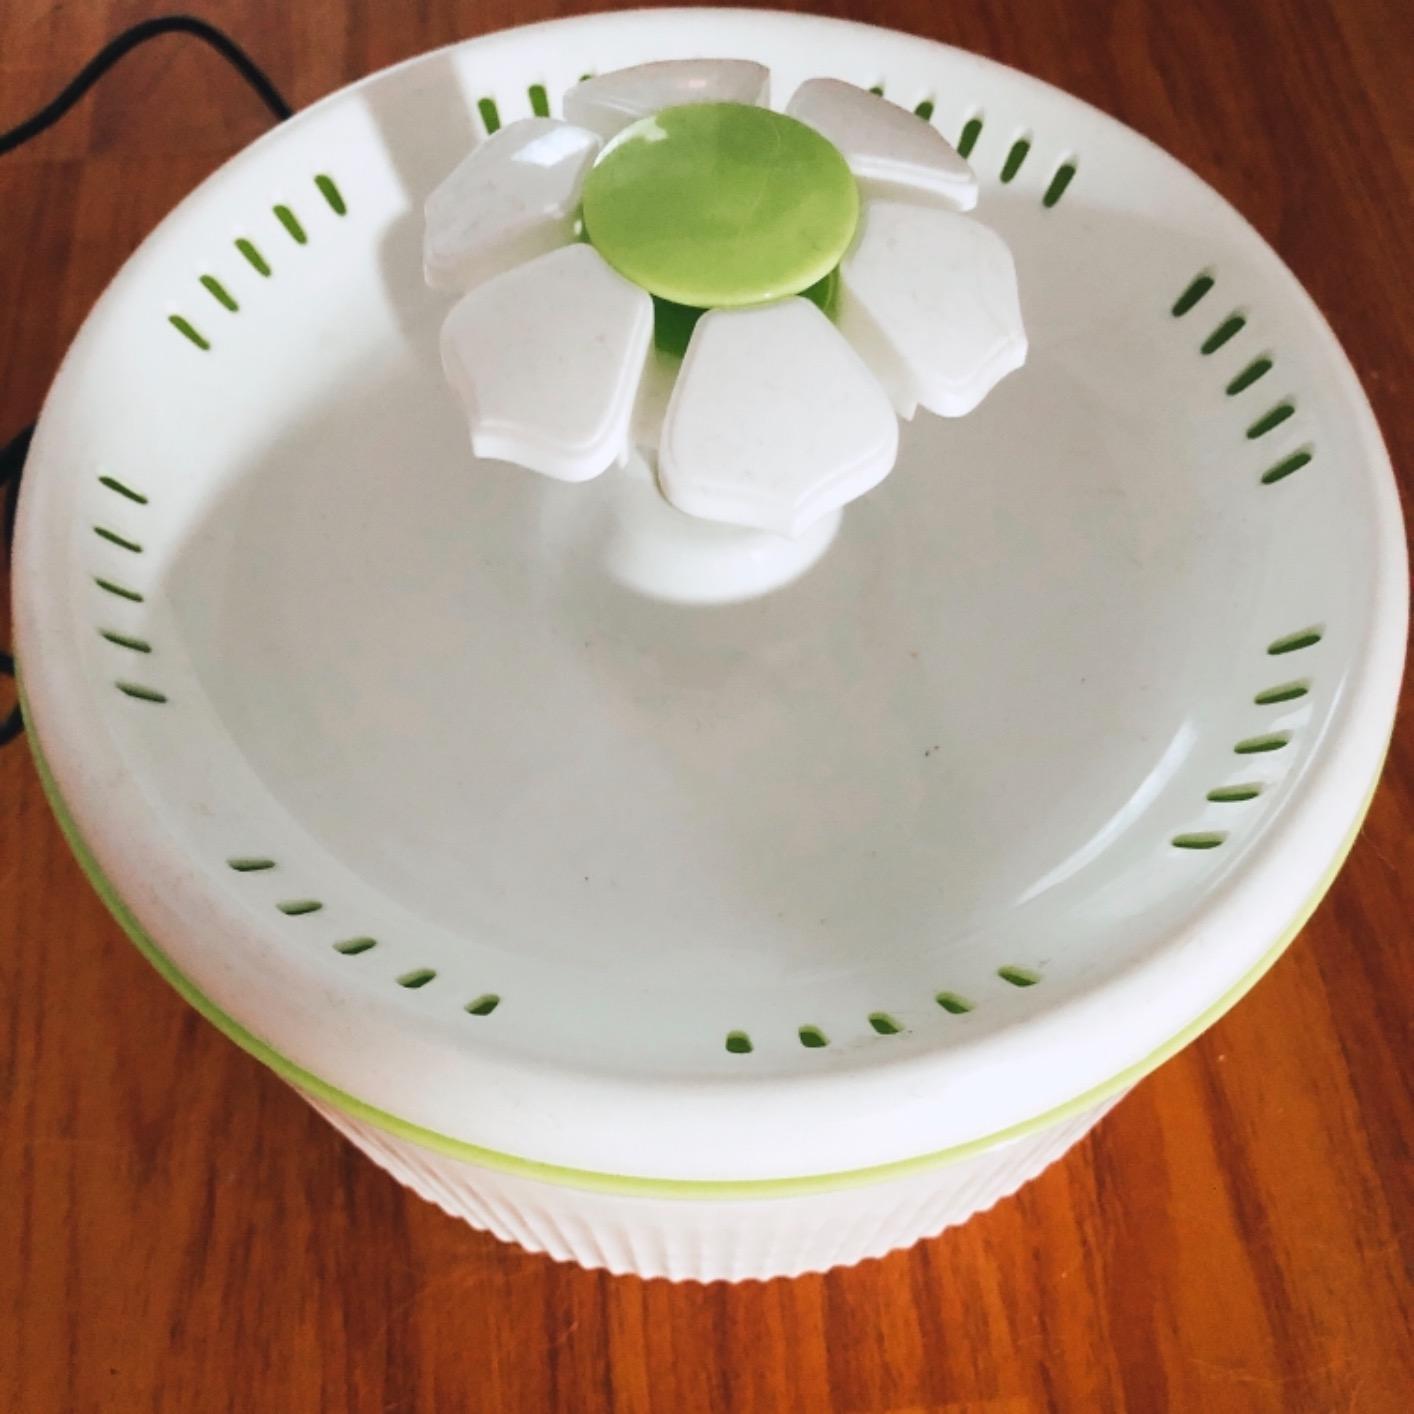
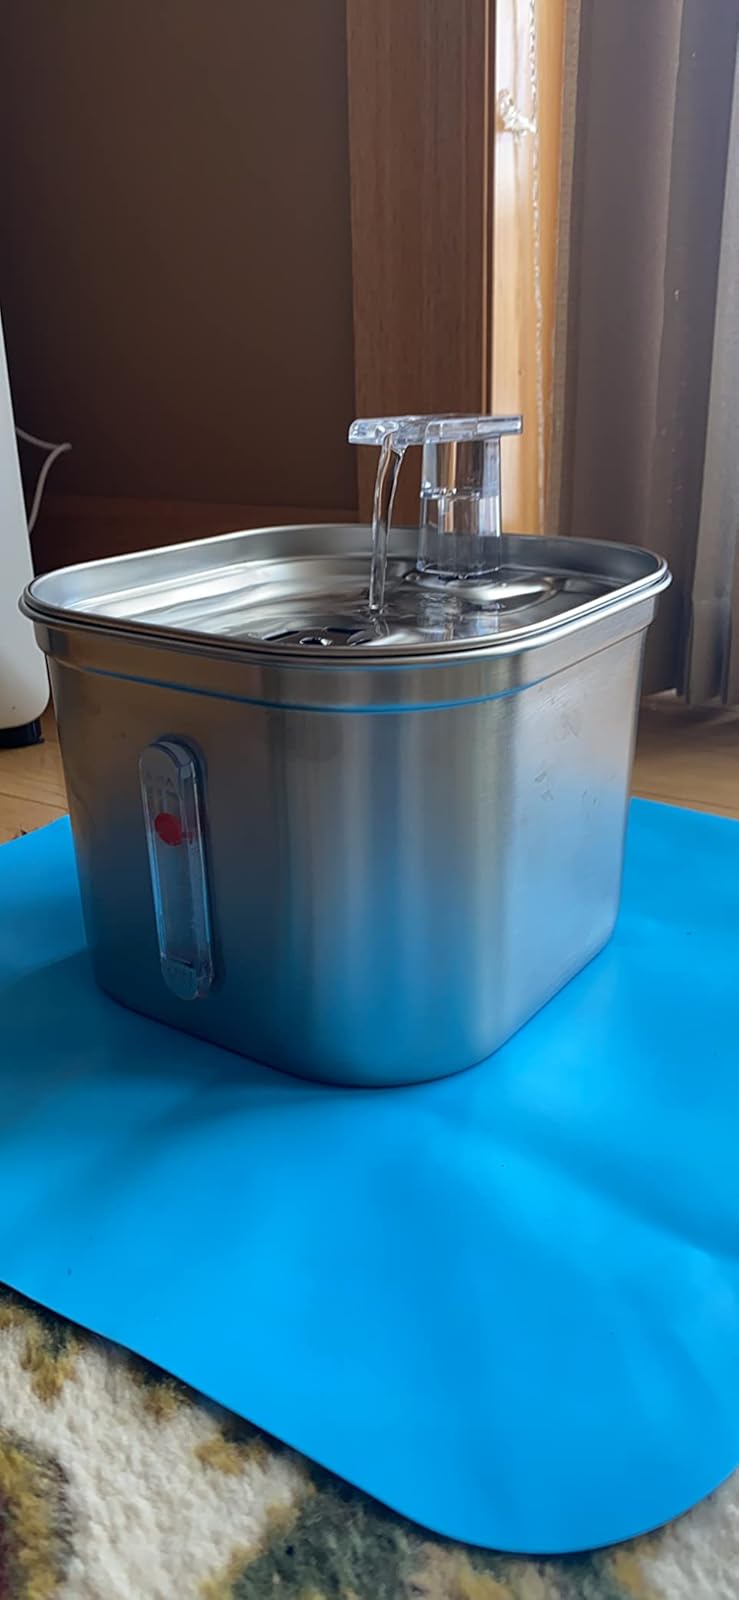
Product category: items_bowl
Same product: no